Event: Nepal Earthquake
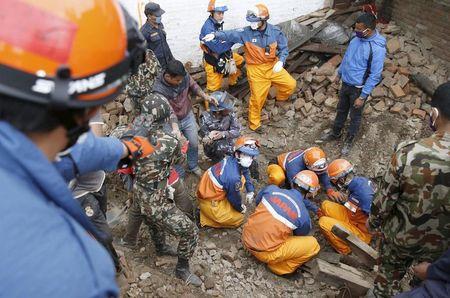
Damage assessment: damage